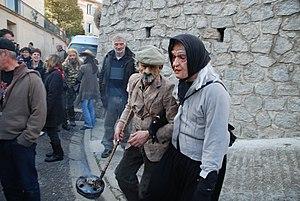
Le Vell et la Vella, deux personages de la Fête de l'Ours de Saint-Laurent-de-Cerdans
La fête de l’ours de Saint-Laurent-de-Cerdans ou chasse à l'ours est une pratique festive se déroulant annuellement au moment du carnaval à Saint-Laurent-de-Cerdans.